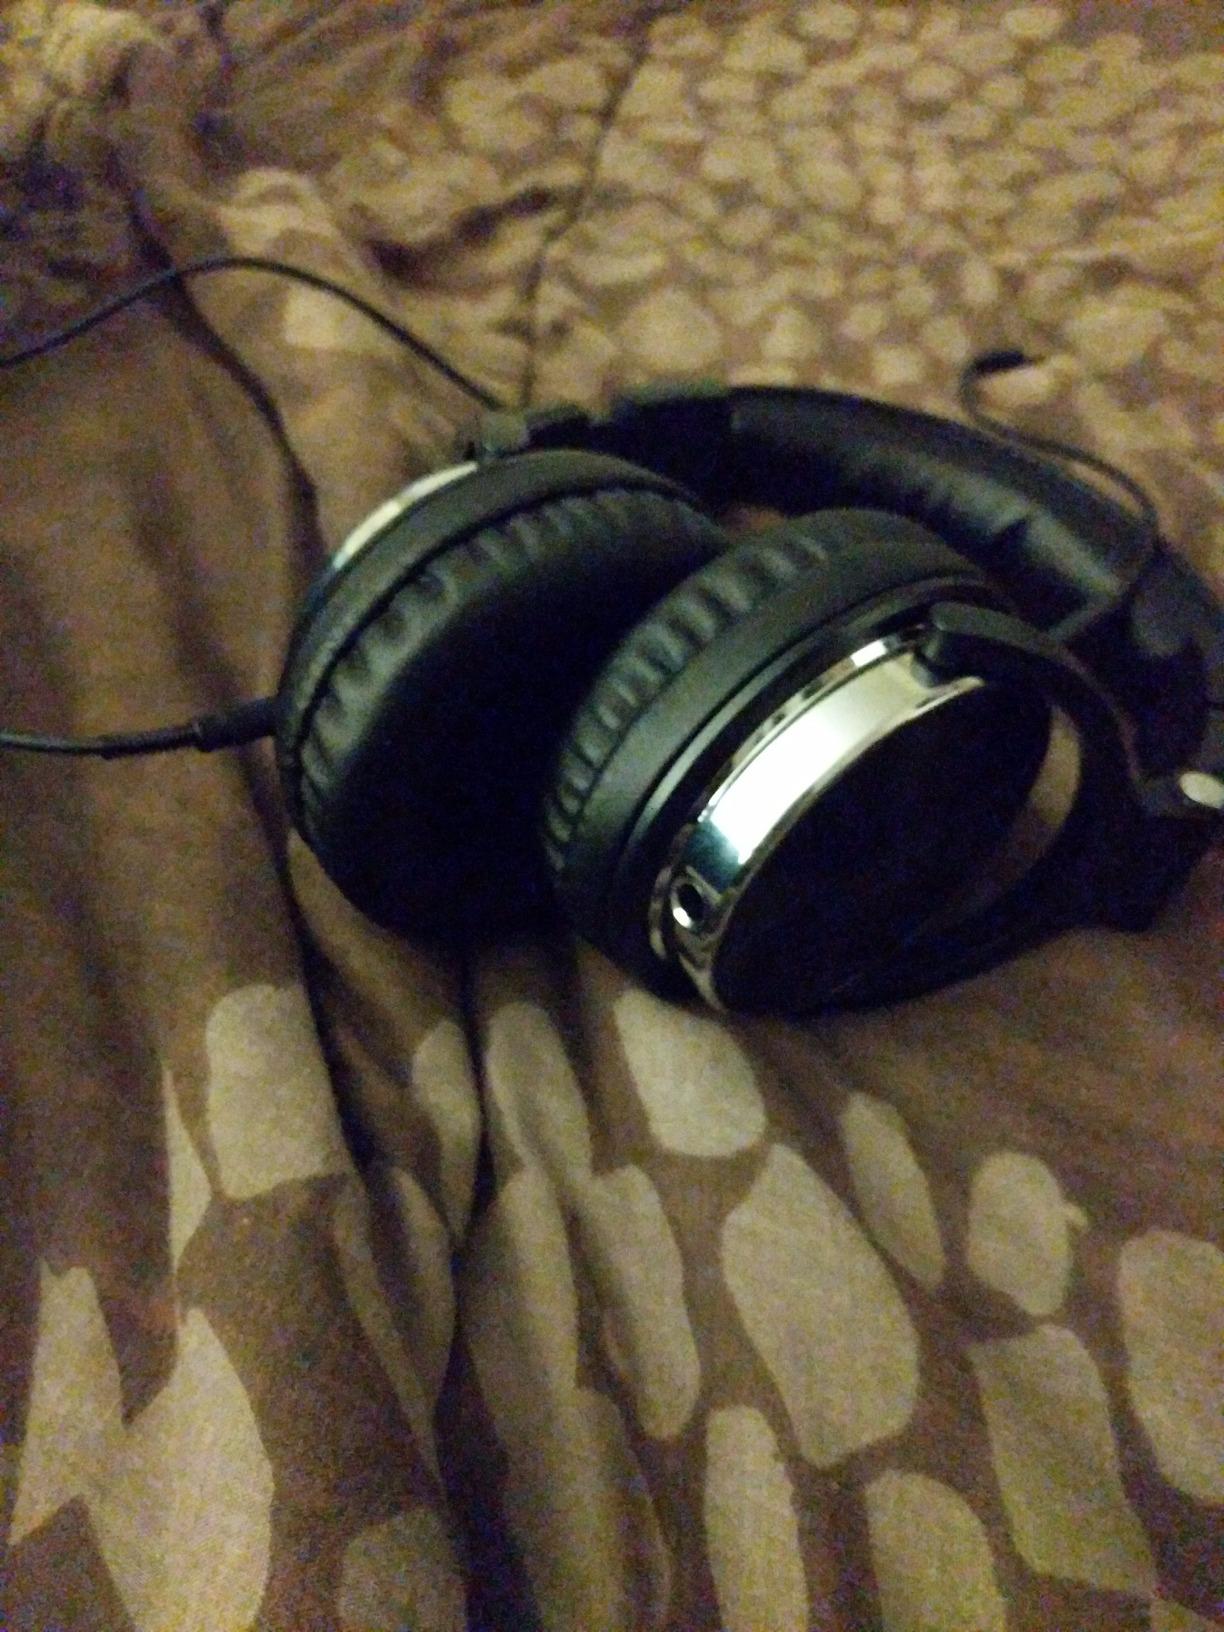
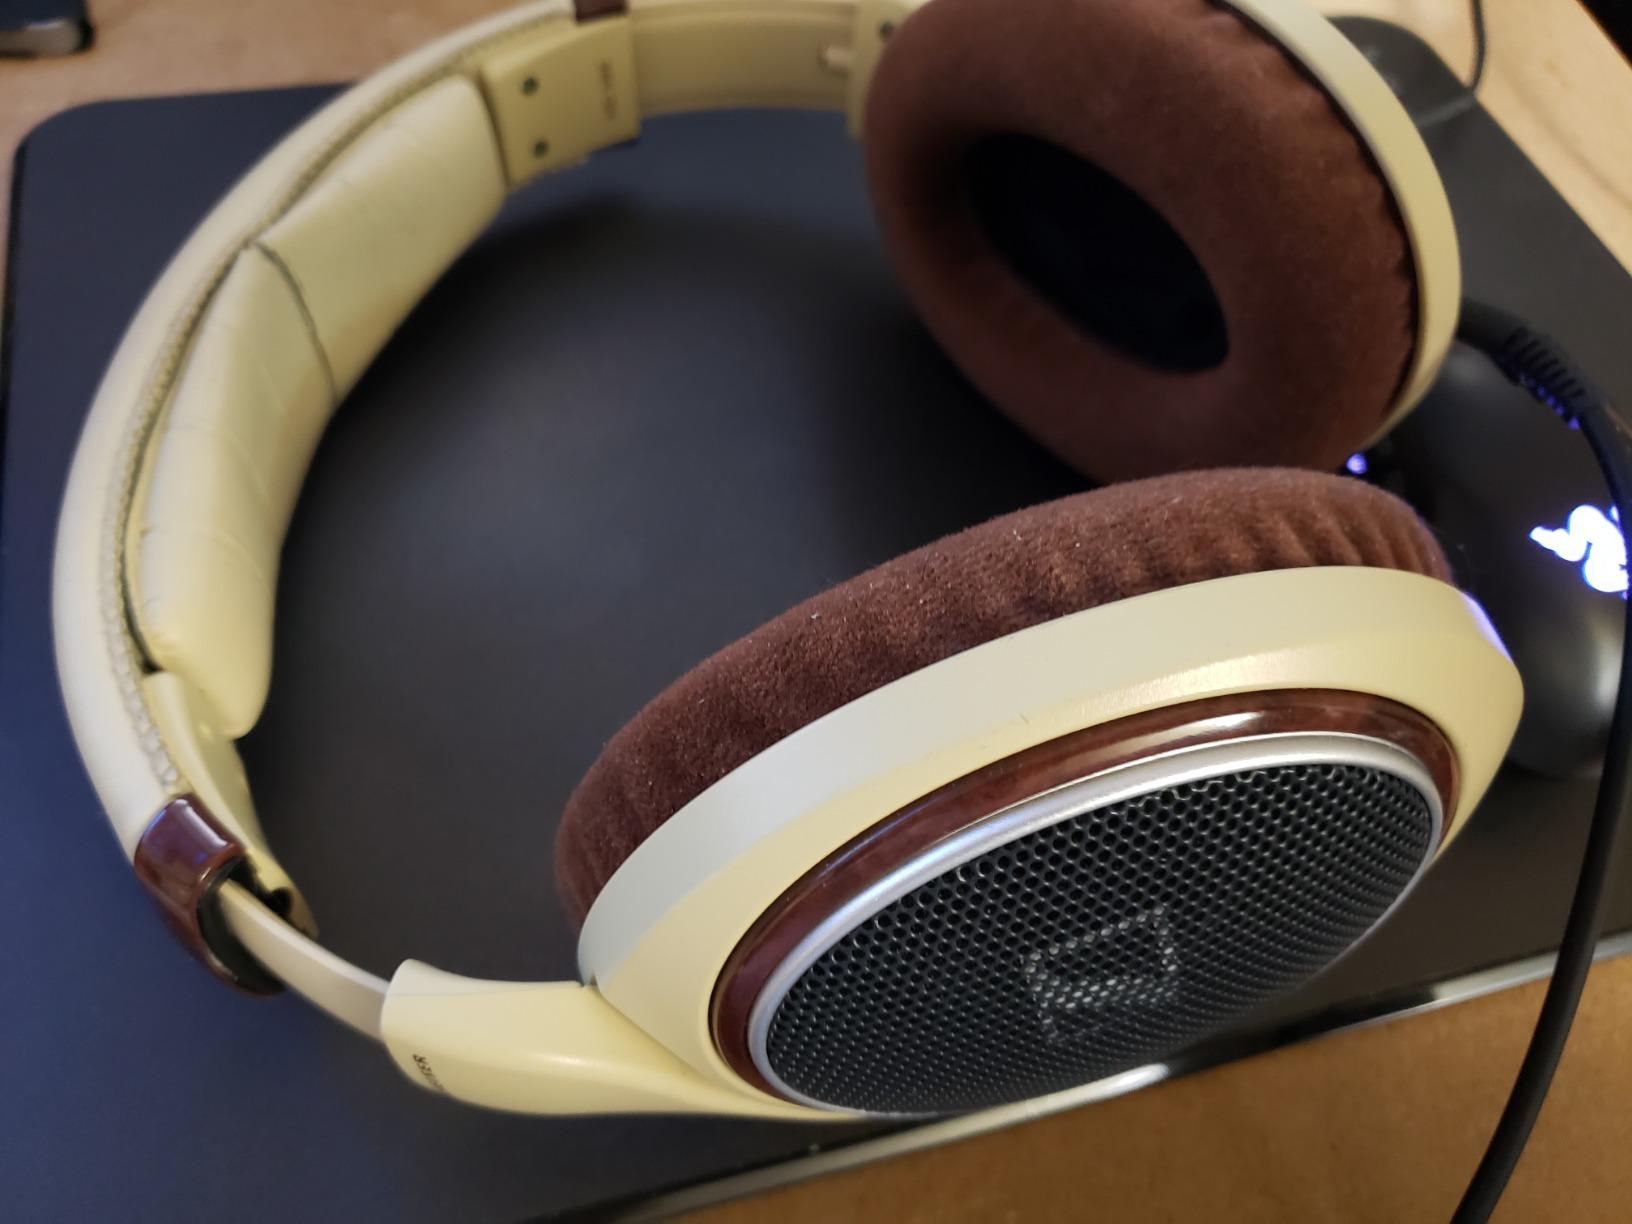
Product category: headphones
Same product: no